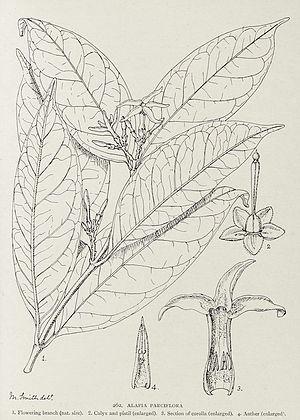
Alafia parciflora est une espèce d'alafia de la famille des Apocynaceae.
Alafia est un genre botanique de la famille des Apocynaceae.